Zone of proximal development

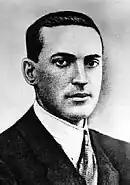
Lev Vygotsky (1896–1934)

The concept of the zone of proximal development was originally developed by Vygotsky to argue against the use of academic, knowledge-based tests as a means to gauge students' intelligence. He also created ZPD to further develop Jean Piaget's theory of children being lone and autonomous learners. Vygotsky spent a lot of time studying the impact of school instruction on children and noted that children grasp language concepts quite naturally, but that math and writing did not come as naturally. Essentially, he concluded that because these concepts were taught in school settings with unnecessary assessments, they were more difficult for learners. Piaget believed that there was a clear distinction between development and teaching. He said that development is a spontaneous process that is initiated and completed by the children, stemming from their own efforts. Piaget was a proponent of independent thinking and critical of the standard teacher-led instruction that was common practice in schools.